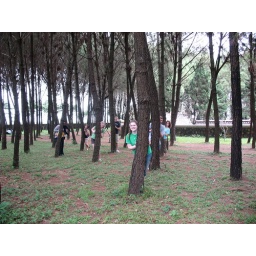
A &amp;quot;garden&amp;quot; of pine trees. No hiding in this forest for us.